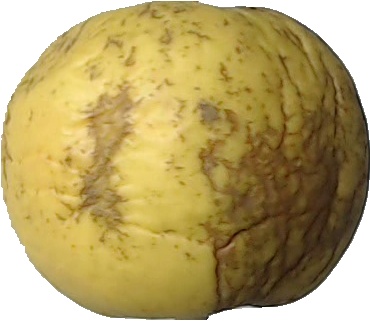
Label: apple_golden_1